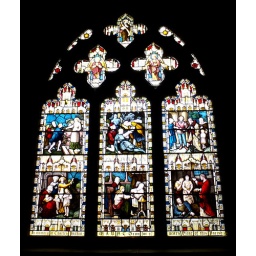
Stained glass window in a church in Lenham.